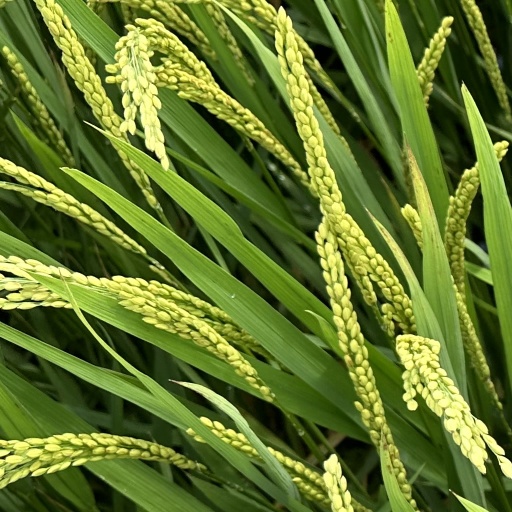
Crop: rice